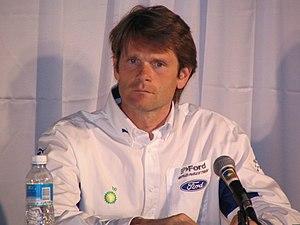
Marcus Grönholm, né le 5 février 1968 à Kauniainen/Grankulla, est un pilote de rallye finlandais. Il totalise trente victoires en mondial et deux titres de Champion du monde, en 2000 et en 2002. Son copilote, Timo Rautiainen, est aussi son beau-frère, et son propre père Ulf a été deux fois champion de Finlande des rallyes, en 1977 du Groupe 4 et en 1978 du Groupe 2.